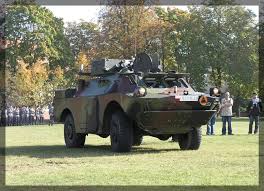
Label: BRDM